North Korea at the 2016 Summer Paralympics

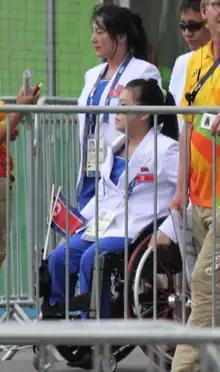
Song Kum-jong about to board the bus to attend the Opening Ceremonies of the Rio Games.

Two North Korean athletes participated at the Rio Games. One is female discus thrower Song Kum-jong(송금정).